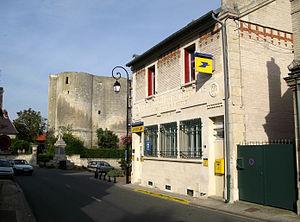
Ambleny est une commune française située dans le département de l'Aisne, en région Hauts-de-France.